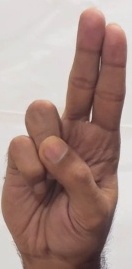
ASL sign: U